Hund Museum

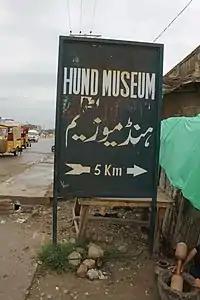
Signboard on main Swabi-Jehangira Road indicating the directions to Hund Museum

Hund is the oldest city in the Swabi district, located on the right bank of the Indus River. It has a rich history and has experienced different eras such as the Gandhara civilization, the Hindu Shahi dynasty, and the Muslim period. Alexander the Great passed by this place in 327 BC and spent a night in the village before entering the Indian plains. A Corinthian column has been erected adjacent to the museum to commemorate his stay.